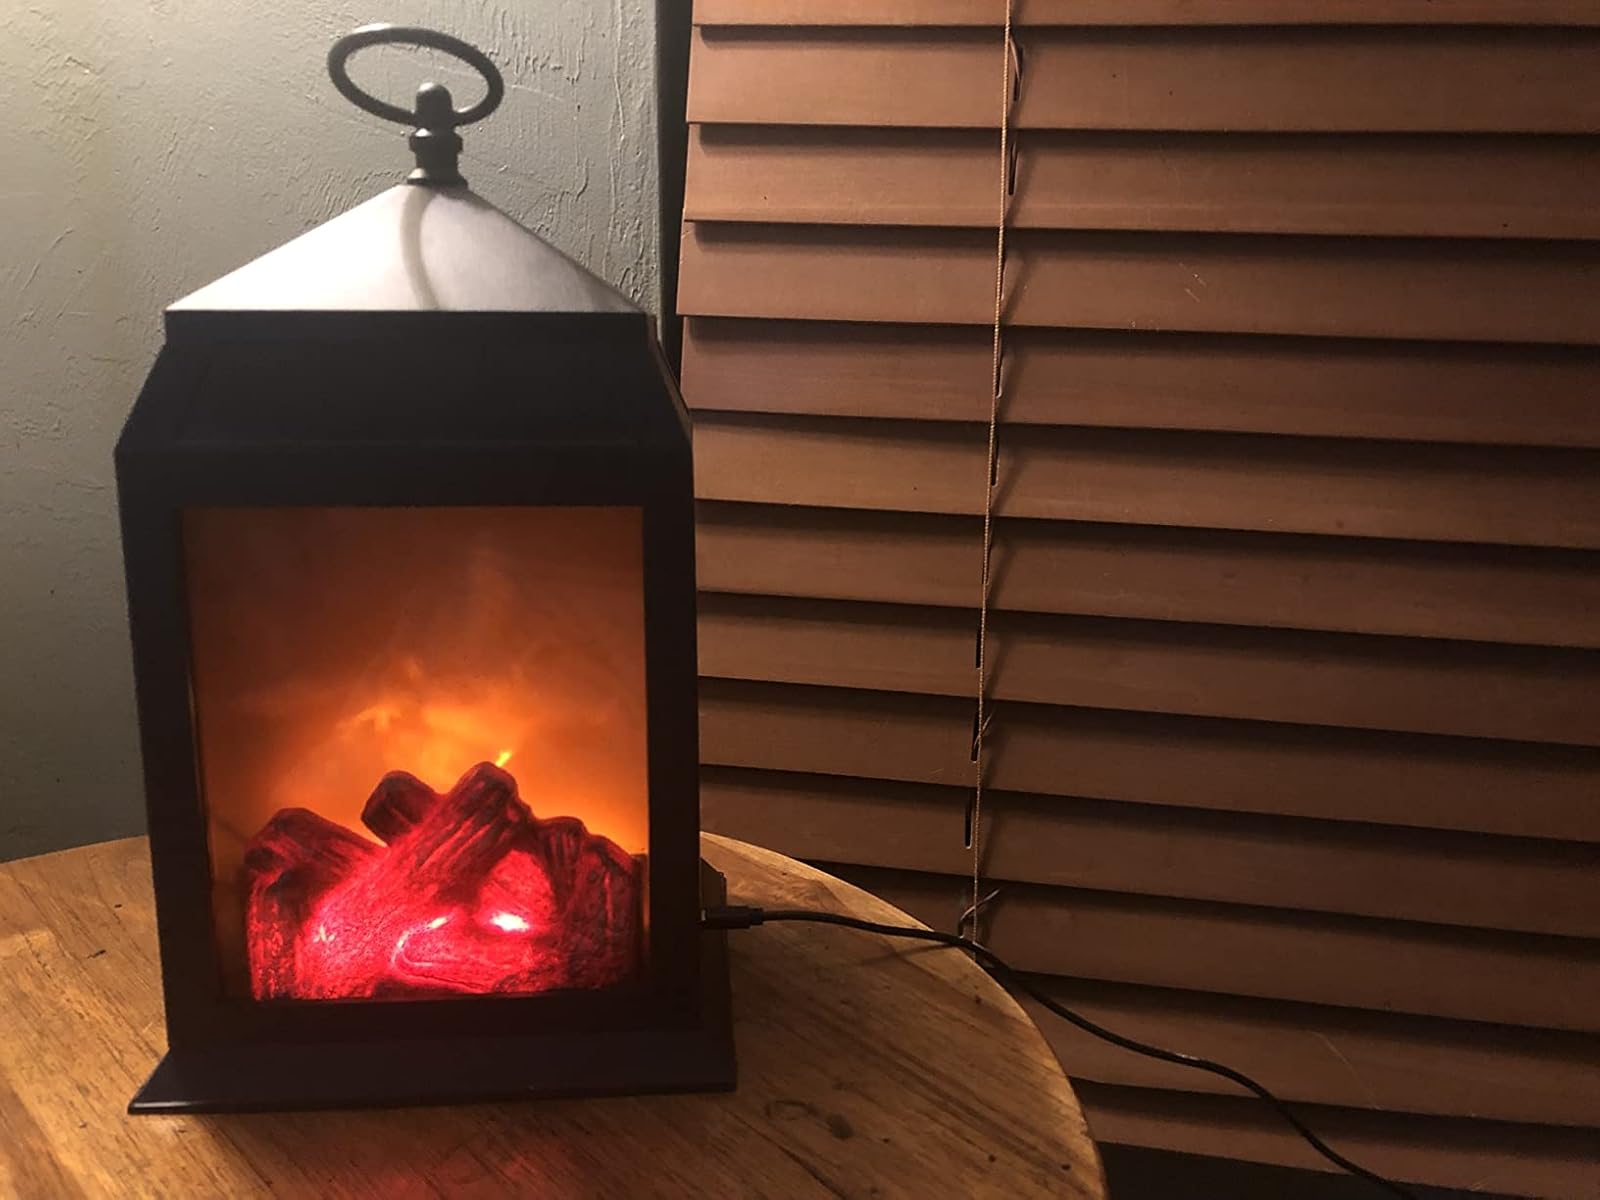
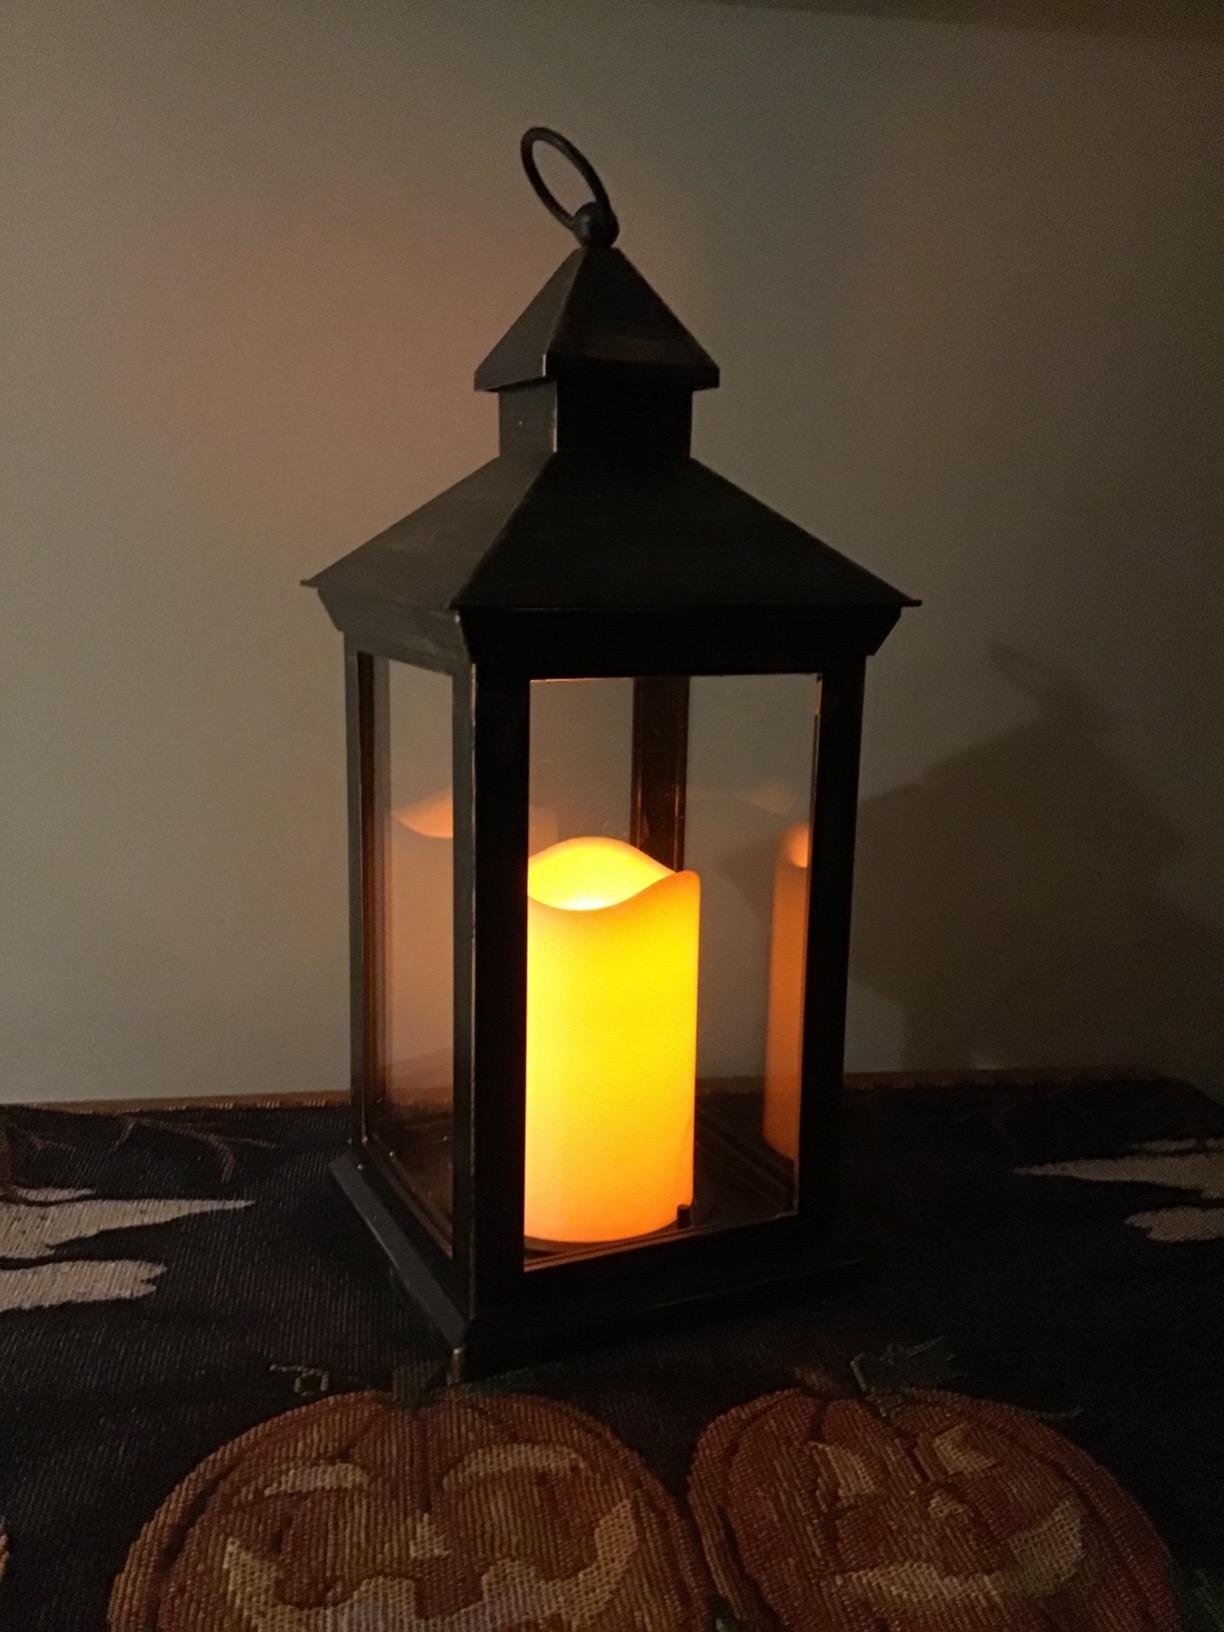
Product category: lantern
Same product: no